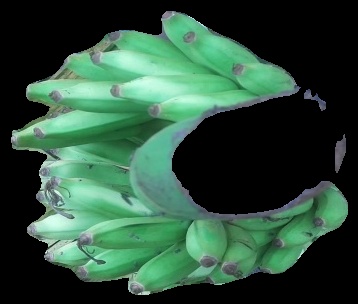
Variety: elakki-bale
Grade: grade1